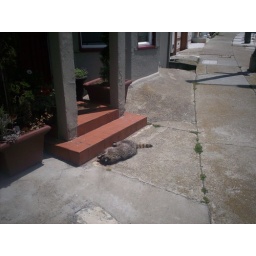
Dead or sleeping raccoon on the sidewalk in the 3500 block of Market Street